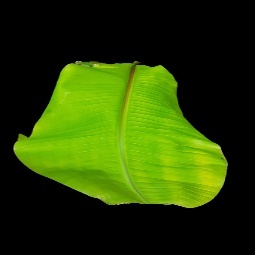
Label: Calcium